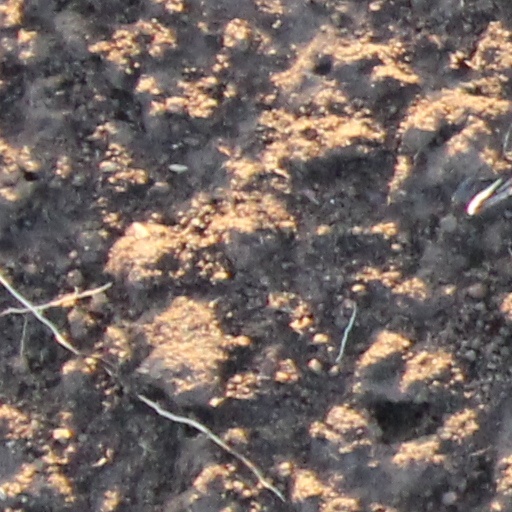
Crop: wheat